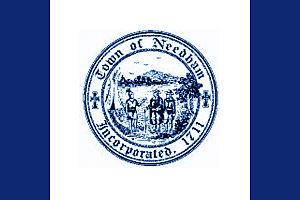
Needham est une ville du comté de Norfolk au Massachusetts. Selon le recensement de 2010, sa population s’élève à 28 886 habitants.